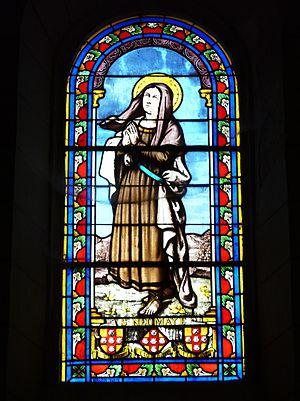
Vitrail de l'église Sainte-Catherine, Curçay-sur-Dive, Vienne, France. Représentation de sainte Néomaye.
Sainte Néomaye du Poitou ou Néomadie ou encore Noémoise ou Néomoye est la patronne des bergères. Issue d'une famille noble poitevine, Néomaye vécut vierge au Vᵉ siècle. Fête le 14 janvier, le même jour que saint Hilaire.